Hersheypark Arena

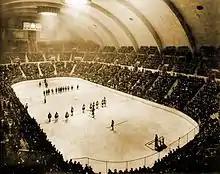
Hershey Bears opening night, 1937

On March 2, 1962, Philadelphia Warriors center Wilt Chamberlain recorded a record-setting 100 points in an NBA game against the New York Knicks, a record that still stands today.